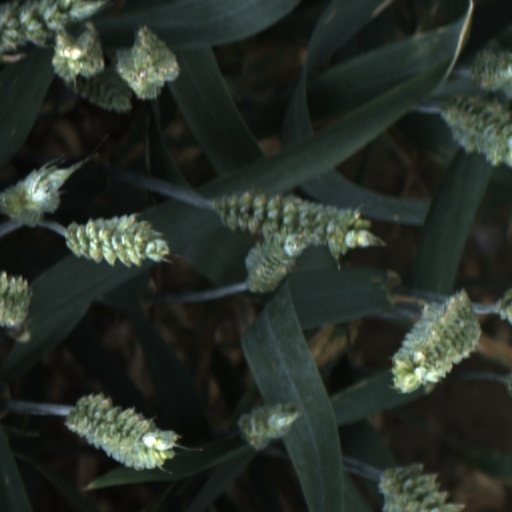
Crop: wheat